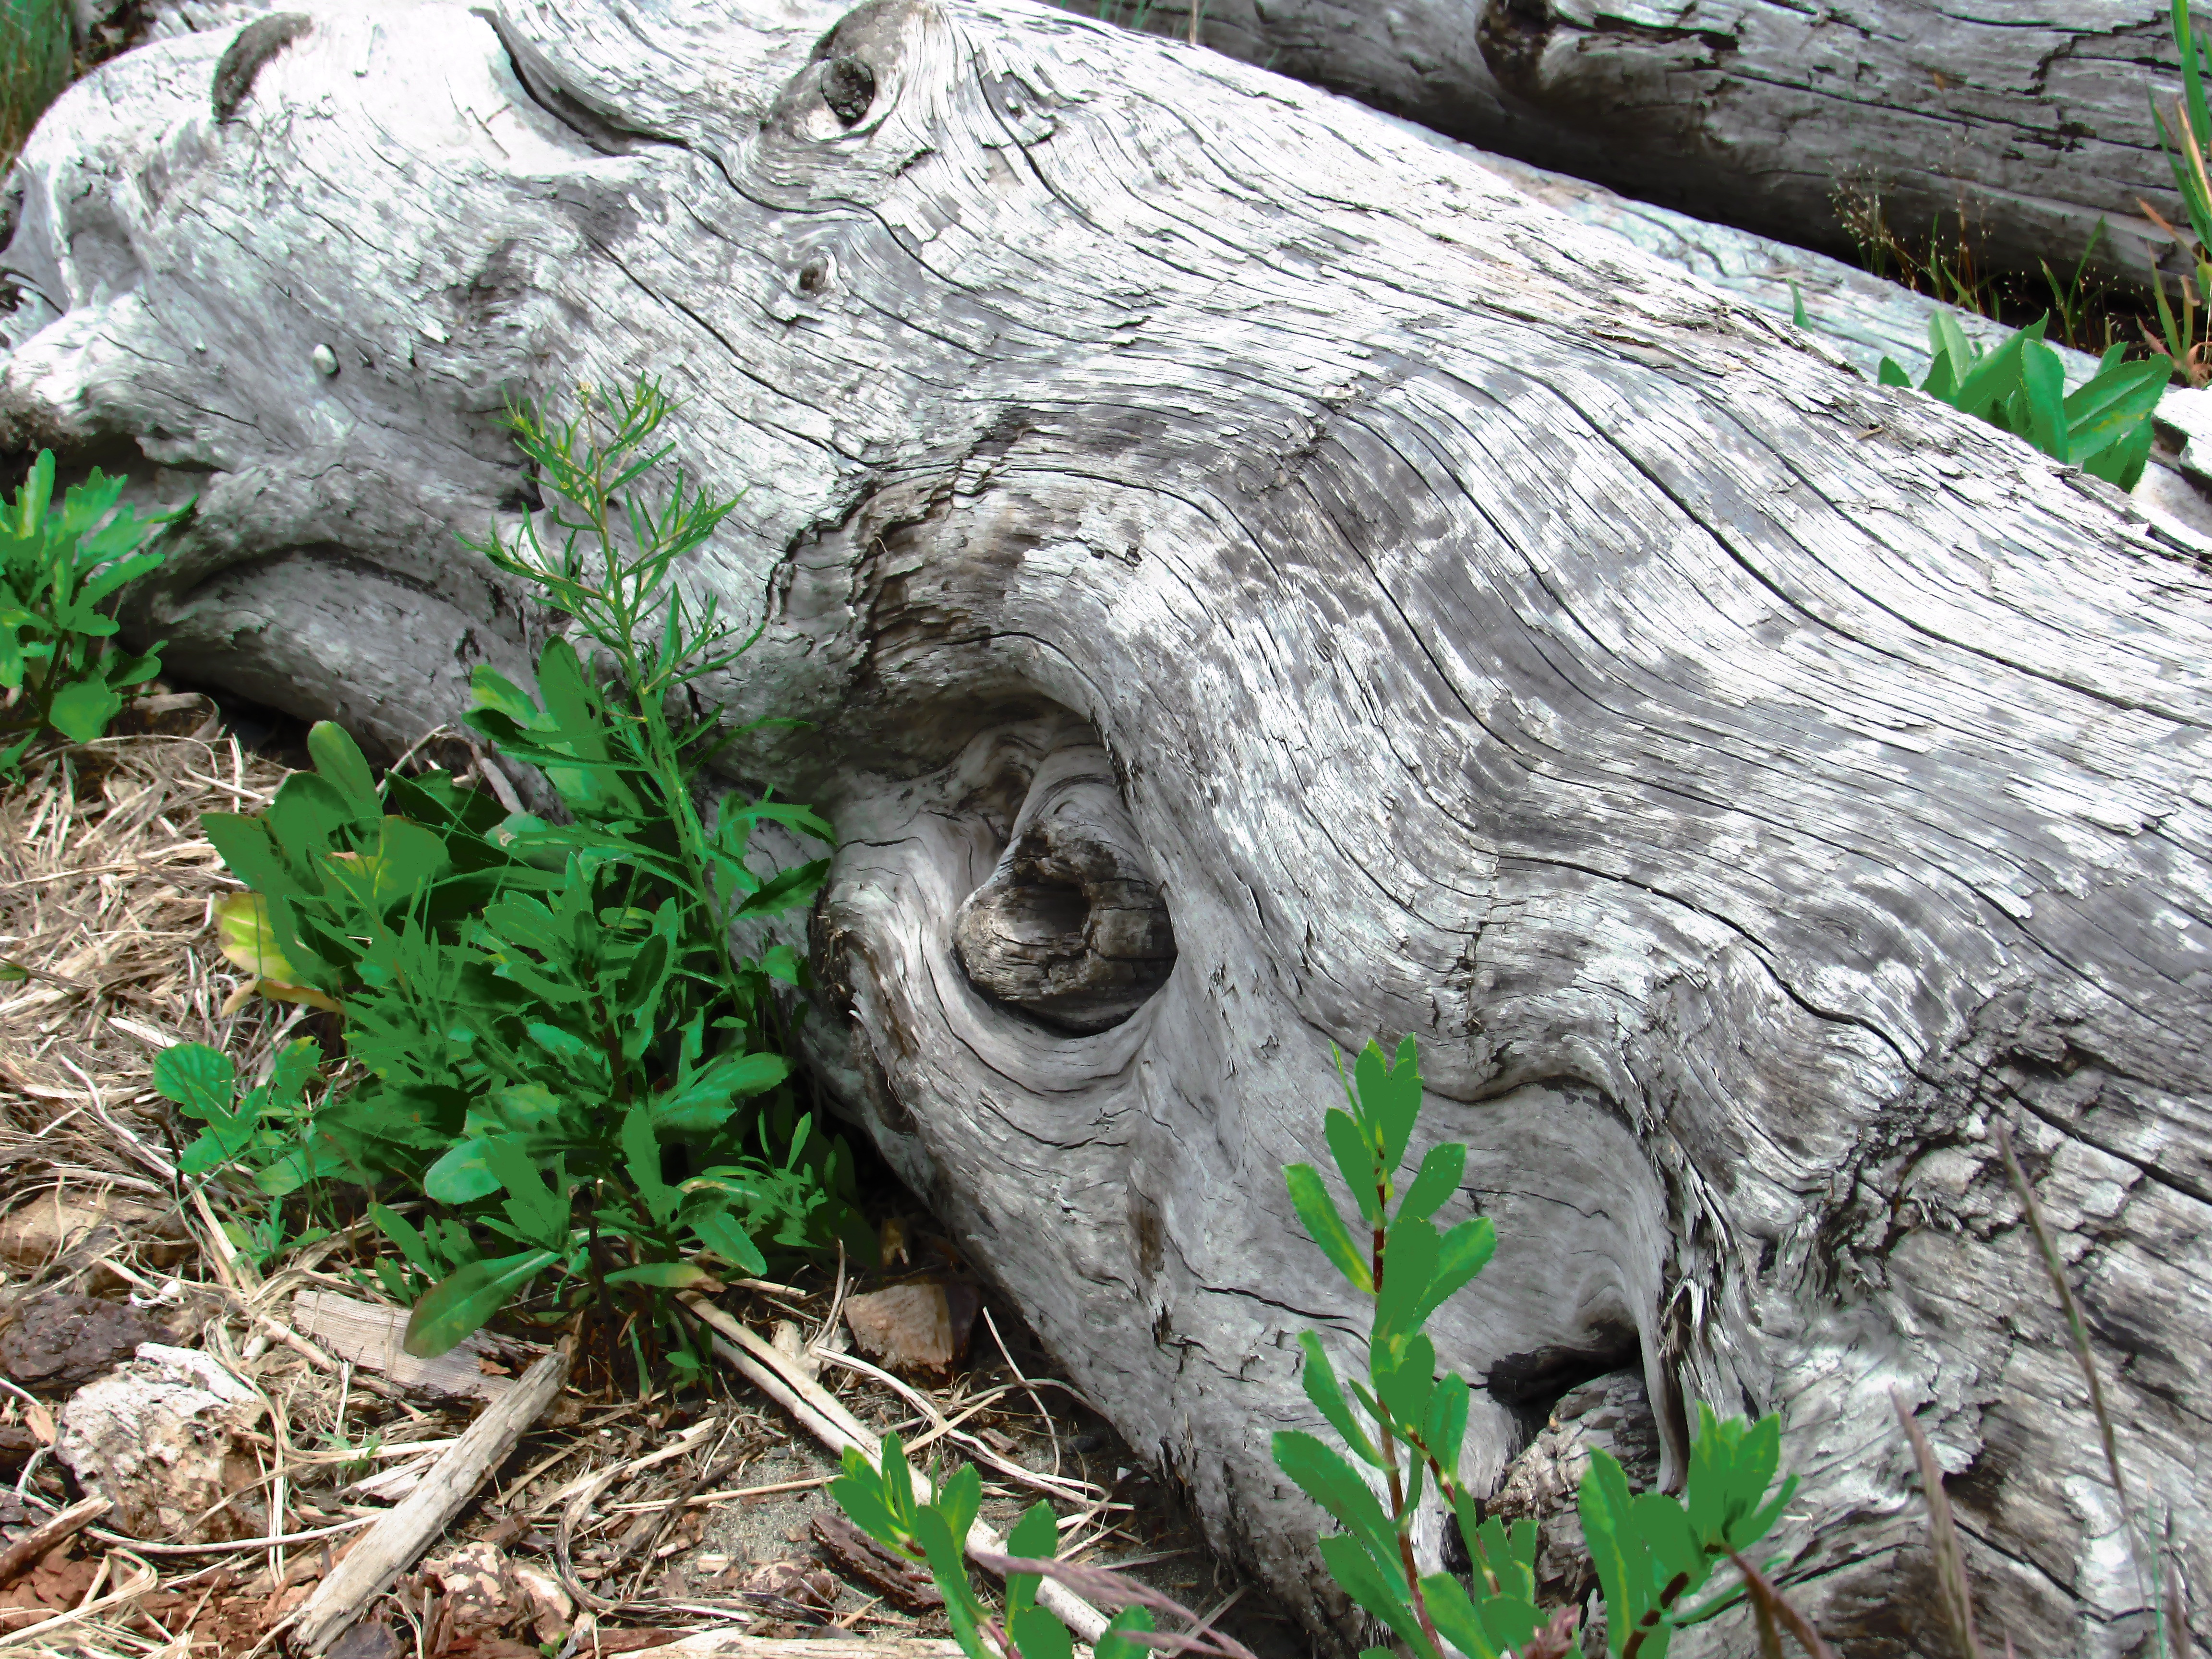
driftwood, coast, tree, plant, sculpture, art